Angling in Yellowstone National Park

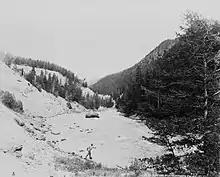
Man fishing in the Yellowstone River, 1909

The original expeditions that explored the regions that ultimately became Yellowstone National Park in 1872 caught fish in many of its waters to supply themselves with fresh provisions. It wasn't long after the creation of the park, that park officials understood the importance of angling to visitors and the importance of creating a ready resource to supply hotels and camps within the park with fresh fish. This resulted in the first government stocking of native and non-native species in 1889 and continued with a variety of successful and unsuccessful stocking efforts until 1955 when all stocking programs in the park were discontinued. Today's park trout are completely wild populations. Many of the park's waters held no fish prior to government stocking operations which introduced mainly non-native species to the rivers and lakes and redistributed native species. In fact, with the exception of the upper Yellowstone River drainage, all the lakes and streams above major waterfalls were devoid of game fish prior to government stocking operations.